Monasteries on the slopes of Popocatépetl

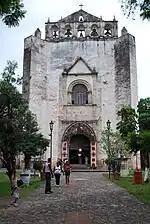
Facade of the monastery church in Tlayacapán

The monastery of Tlayacapán was constructed between 1554 and 1572 by the Augustinians and contains one of the largest churches in Morelos state. It is mostly Renaissance style but it also has Gothic aspects. Syncretism can be found here as well with the incorporation of suns and moons in the decoration of the church's façade. The open chapel and cloister area has been converted into a museum which is administered by a local civil association. Here are found the best preserved of the complex's mostly black-and-white mural work, pre-Hispanic and colonial pieces and well as some mummified remains from the 18th century. The preserved murals cover over 2,700m2 and depict figures and scenes such as the Dream of Saint Joseph, Catherine of Siena and the Presentation of Christ at the Temple.